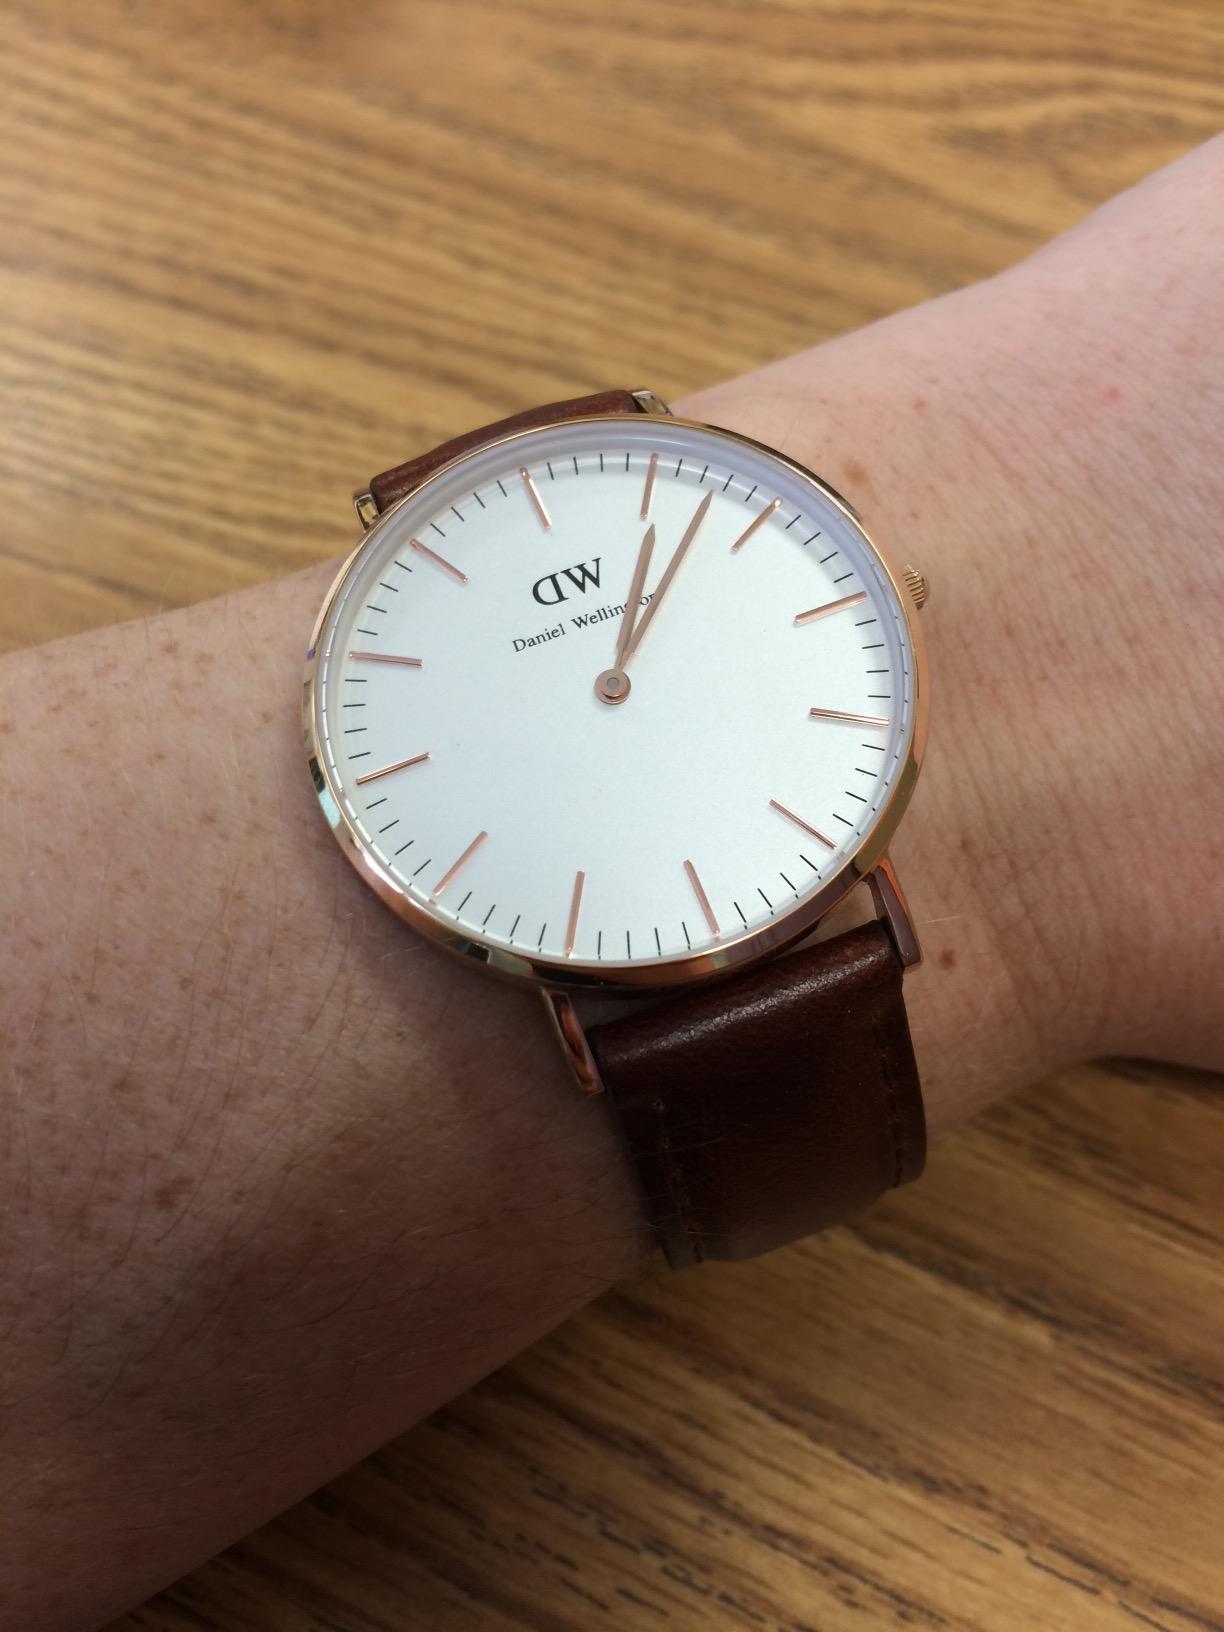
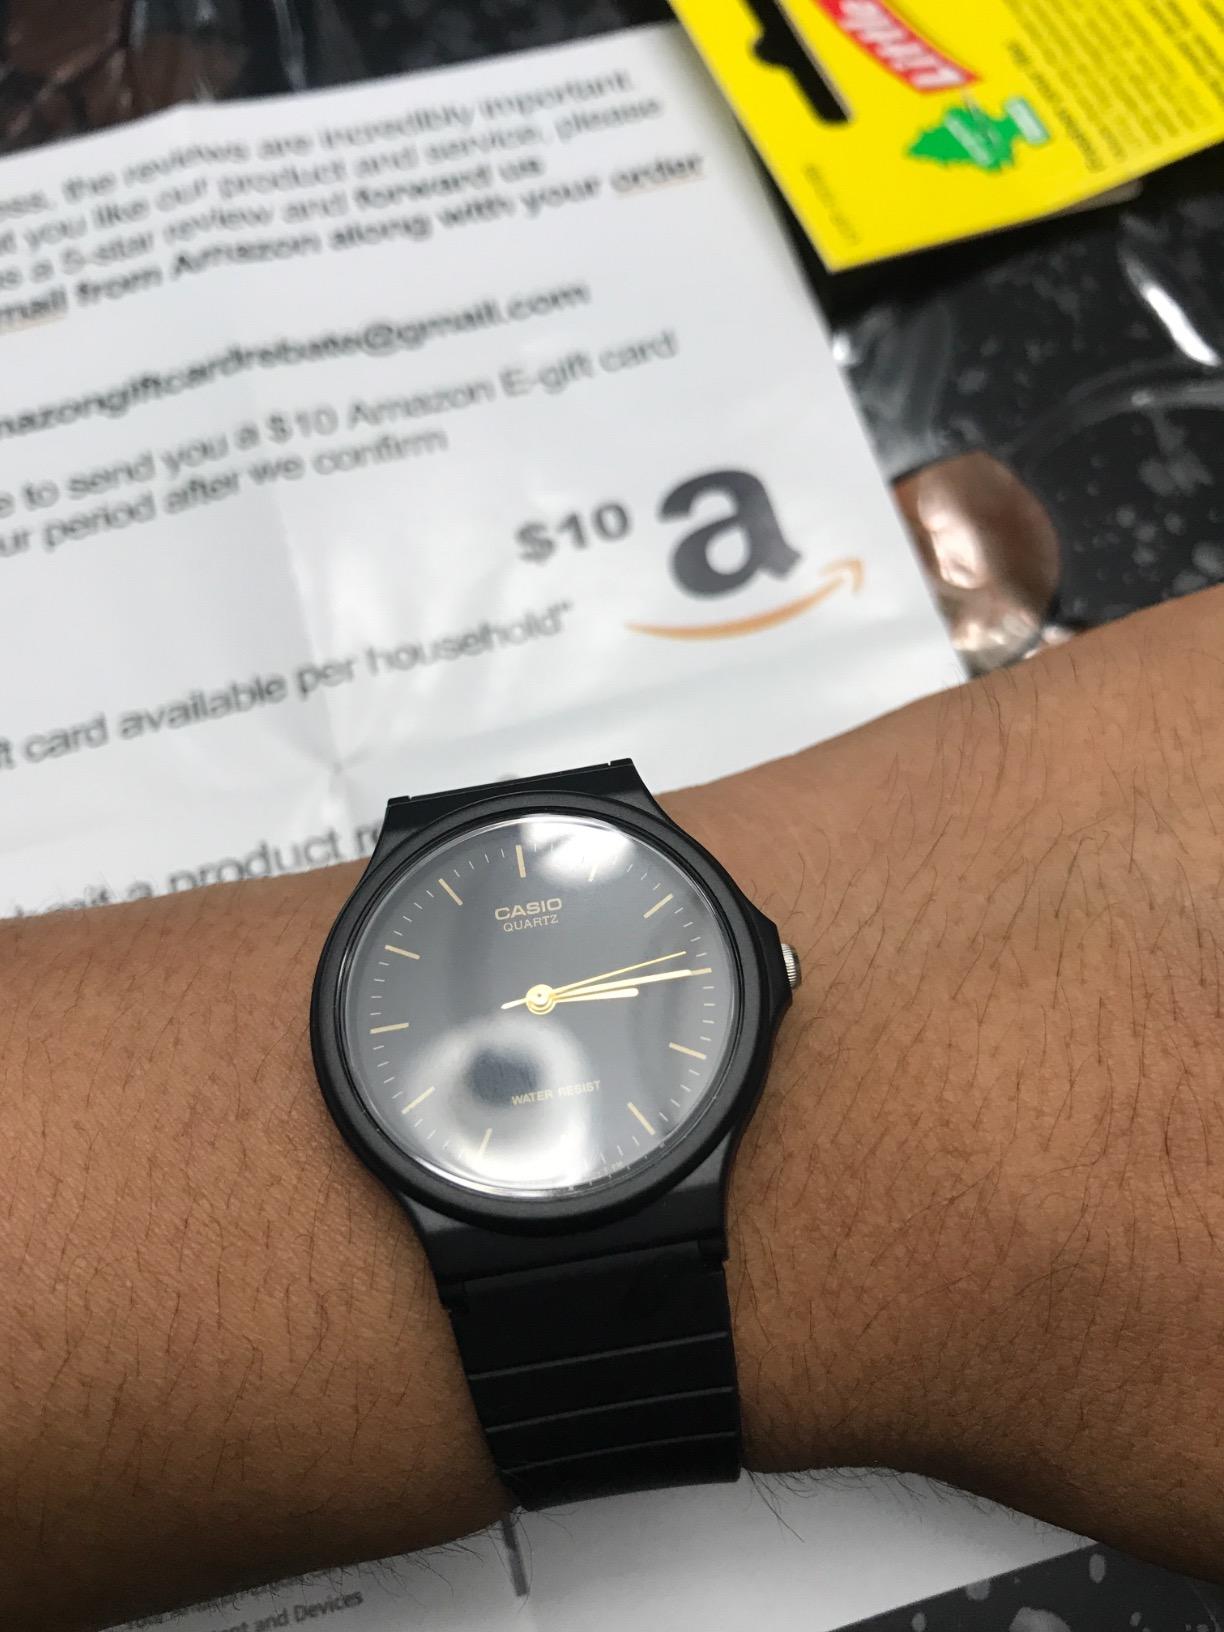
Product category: accessories_watch
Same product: no